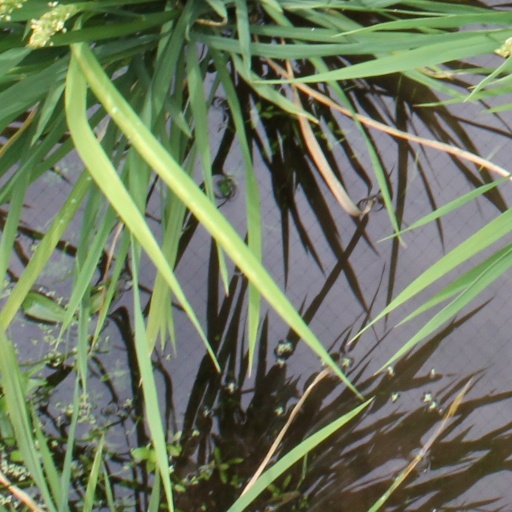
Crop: rice